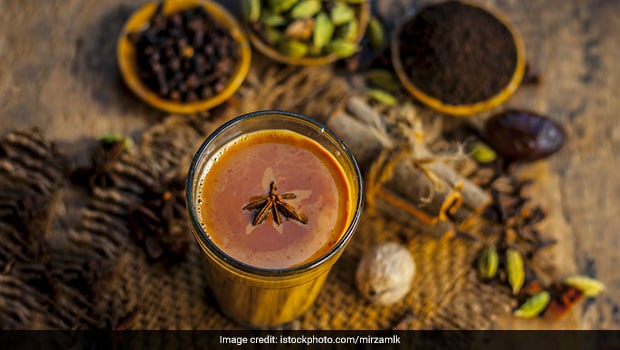
Dish: chai